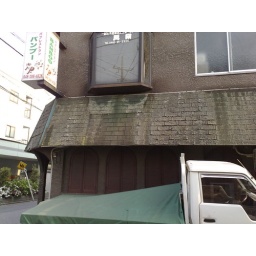
The first floor of the building is abandoned but the 2nd and 3rd floors still have people living in them.